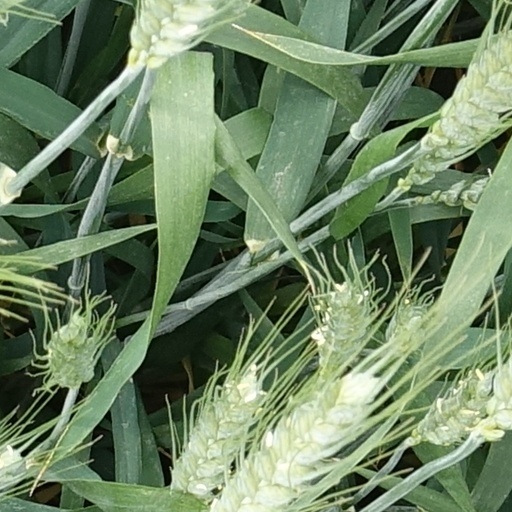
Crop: wheat